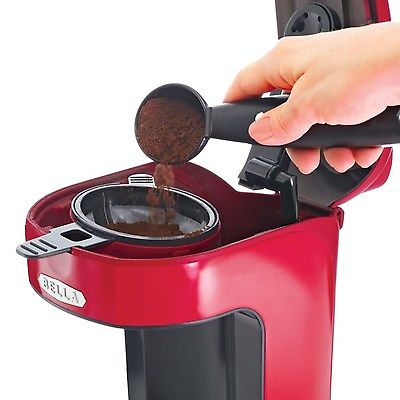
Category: coffee maker